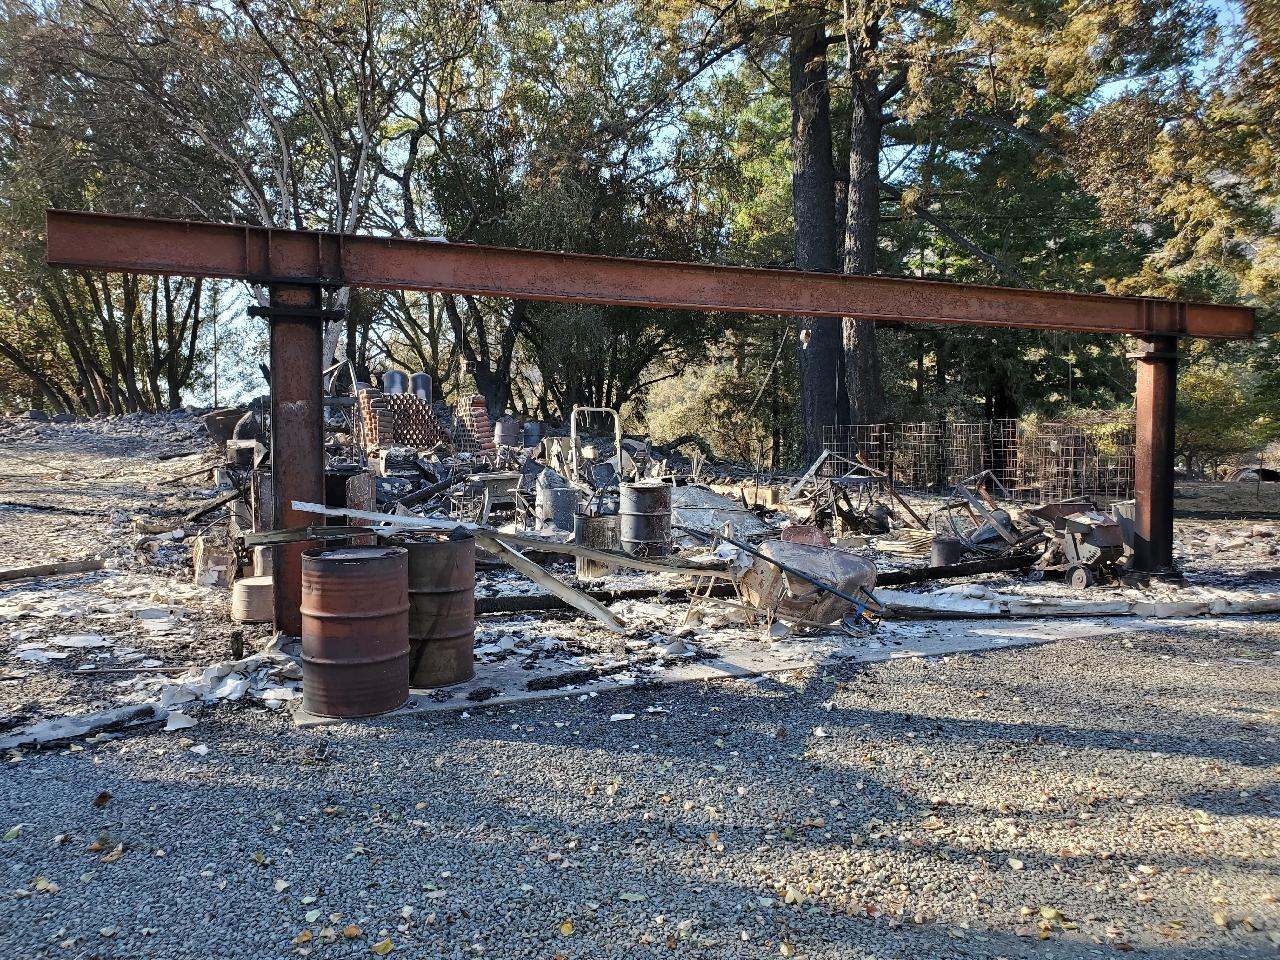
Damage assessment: destroyed